Answer in natural language. Consider the 3D positions of the objects in the scene and not just the 2D positions in the image. Is the centerpoint of  brown colour cube shape wooden material at a higher height than wall paint? Choose between the following options: yes or no
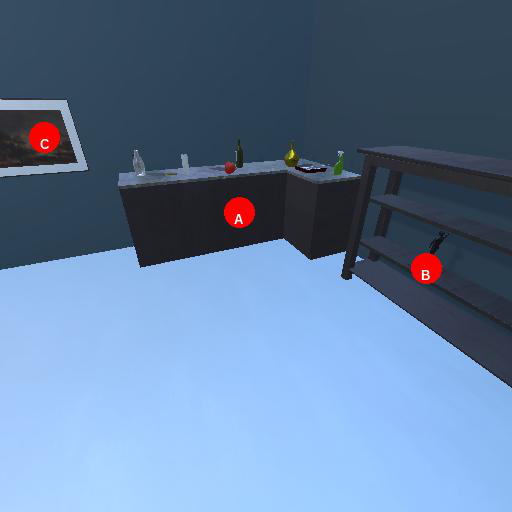
<answer>no</answer>